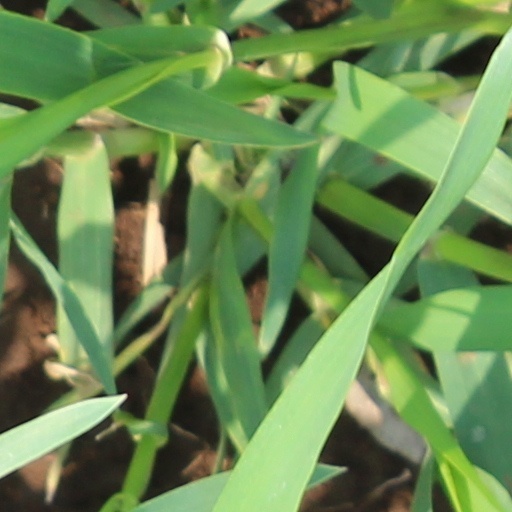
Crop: wheat